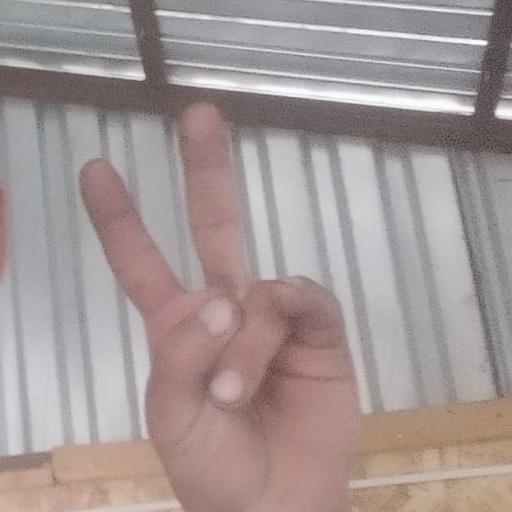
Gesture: peace